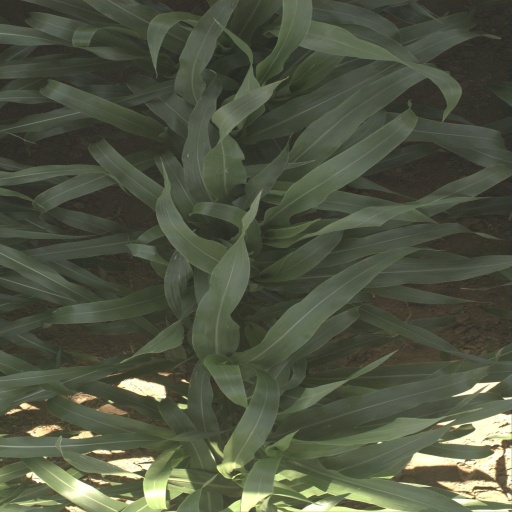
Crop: sorghum